11th Airborne Division

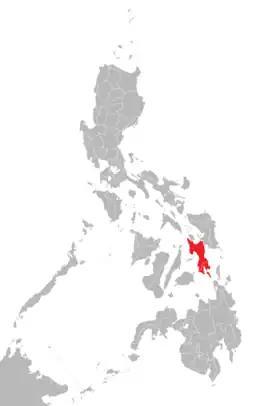
Map of the Philippines with Leyte highlighted

Following the Knollwood Maneuver the 11th Airborne remained in reserve until January 1944, when it was moved by train from Camp Mackall to Camp Polk in Louisiana. After four weeks of final preparation for its combat role, in April the division was moved to Camp Stoneman, California and then transferred to Milne Bay, Papua New Guinea, between 25 May and 11 June. From June to September the division underwent acclimatization and continued its airborne training, conducting parachute drops in the New Guinea jungle and around the airfield in Dobodura. During this period, most of the glider troops became parachute-qualified making the division almost fully airborne. On 11 November the division boarded a convoy of naval transports and was escorted to Leyte in the Philippines, arriving on 18 November. Four days later it was attached to XXIV Corps and committed to combat, but operating as an infantry division rather than in an airborne capacity. The 11th Airborne was ordered to relieve the 7th Infantry Division stationed in the Burauen-La Paz-Bugho area, engage and destroy all Japanese forces in its operational area, and protect XXIV Corps rear-area supply dumps and airfields.